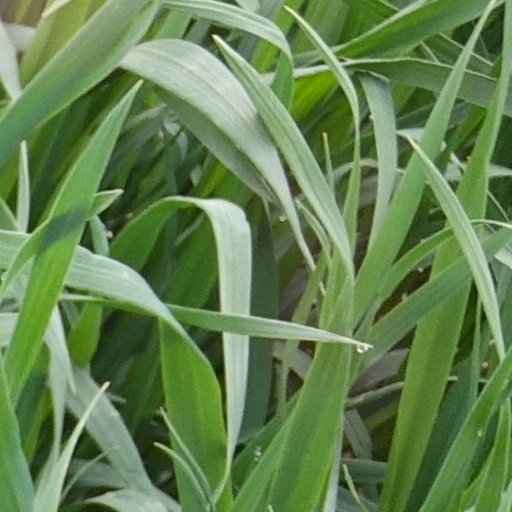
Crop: wheat